Woodbridge Township, New Jersey

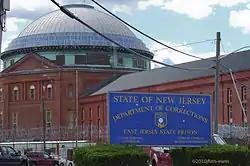
East Jersey State Prison

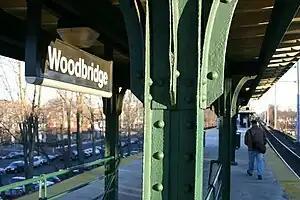
Woodbridge station (New Jersey Transit)

In the center of Woodbridge Heards Brook passes through Heards Brook Park. Described as "the most preferred tourist attraction in Woodbridge," it has a wooded area, picnic tables, tree-lined stone pathways, basketball courts and "stunning views of the brook." The Rutgers University floodplain plan is to integrate smaller areas of park land in the eastern portion of Heards Brook into the larger area of open spaces with a bioswale.